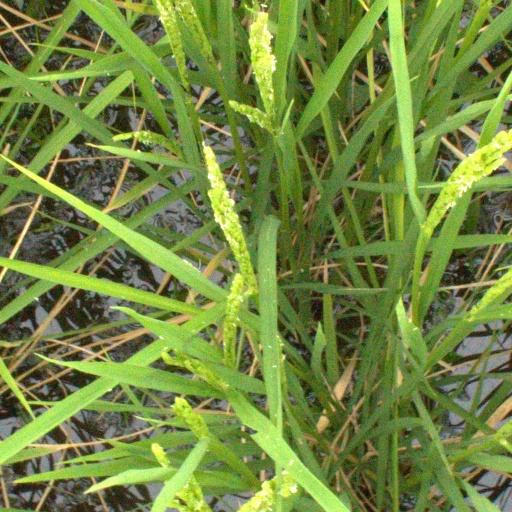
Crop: rice